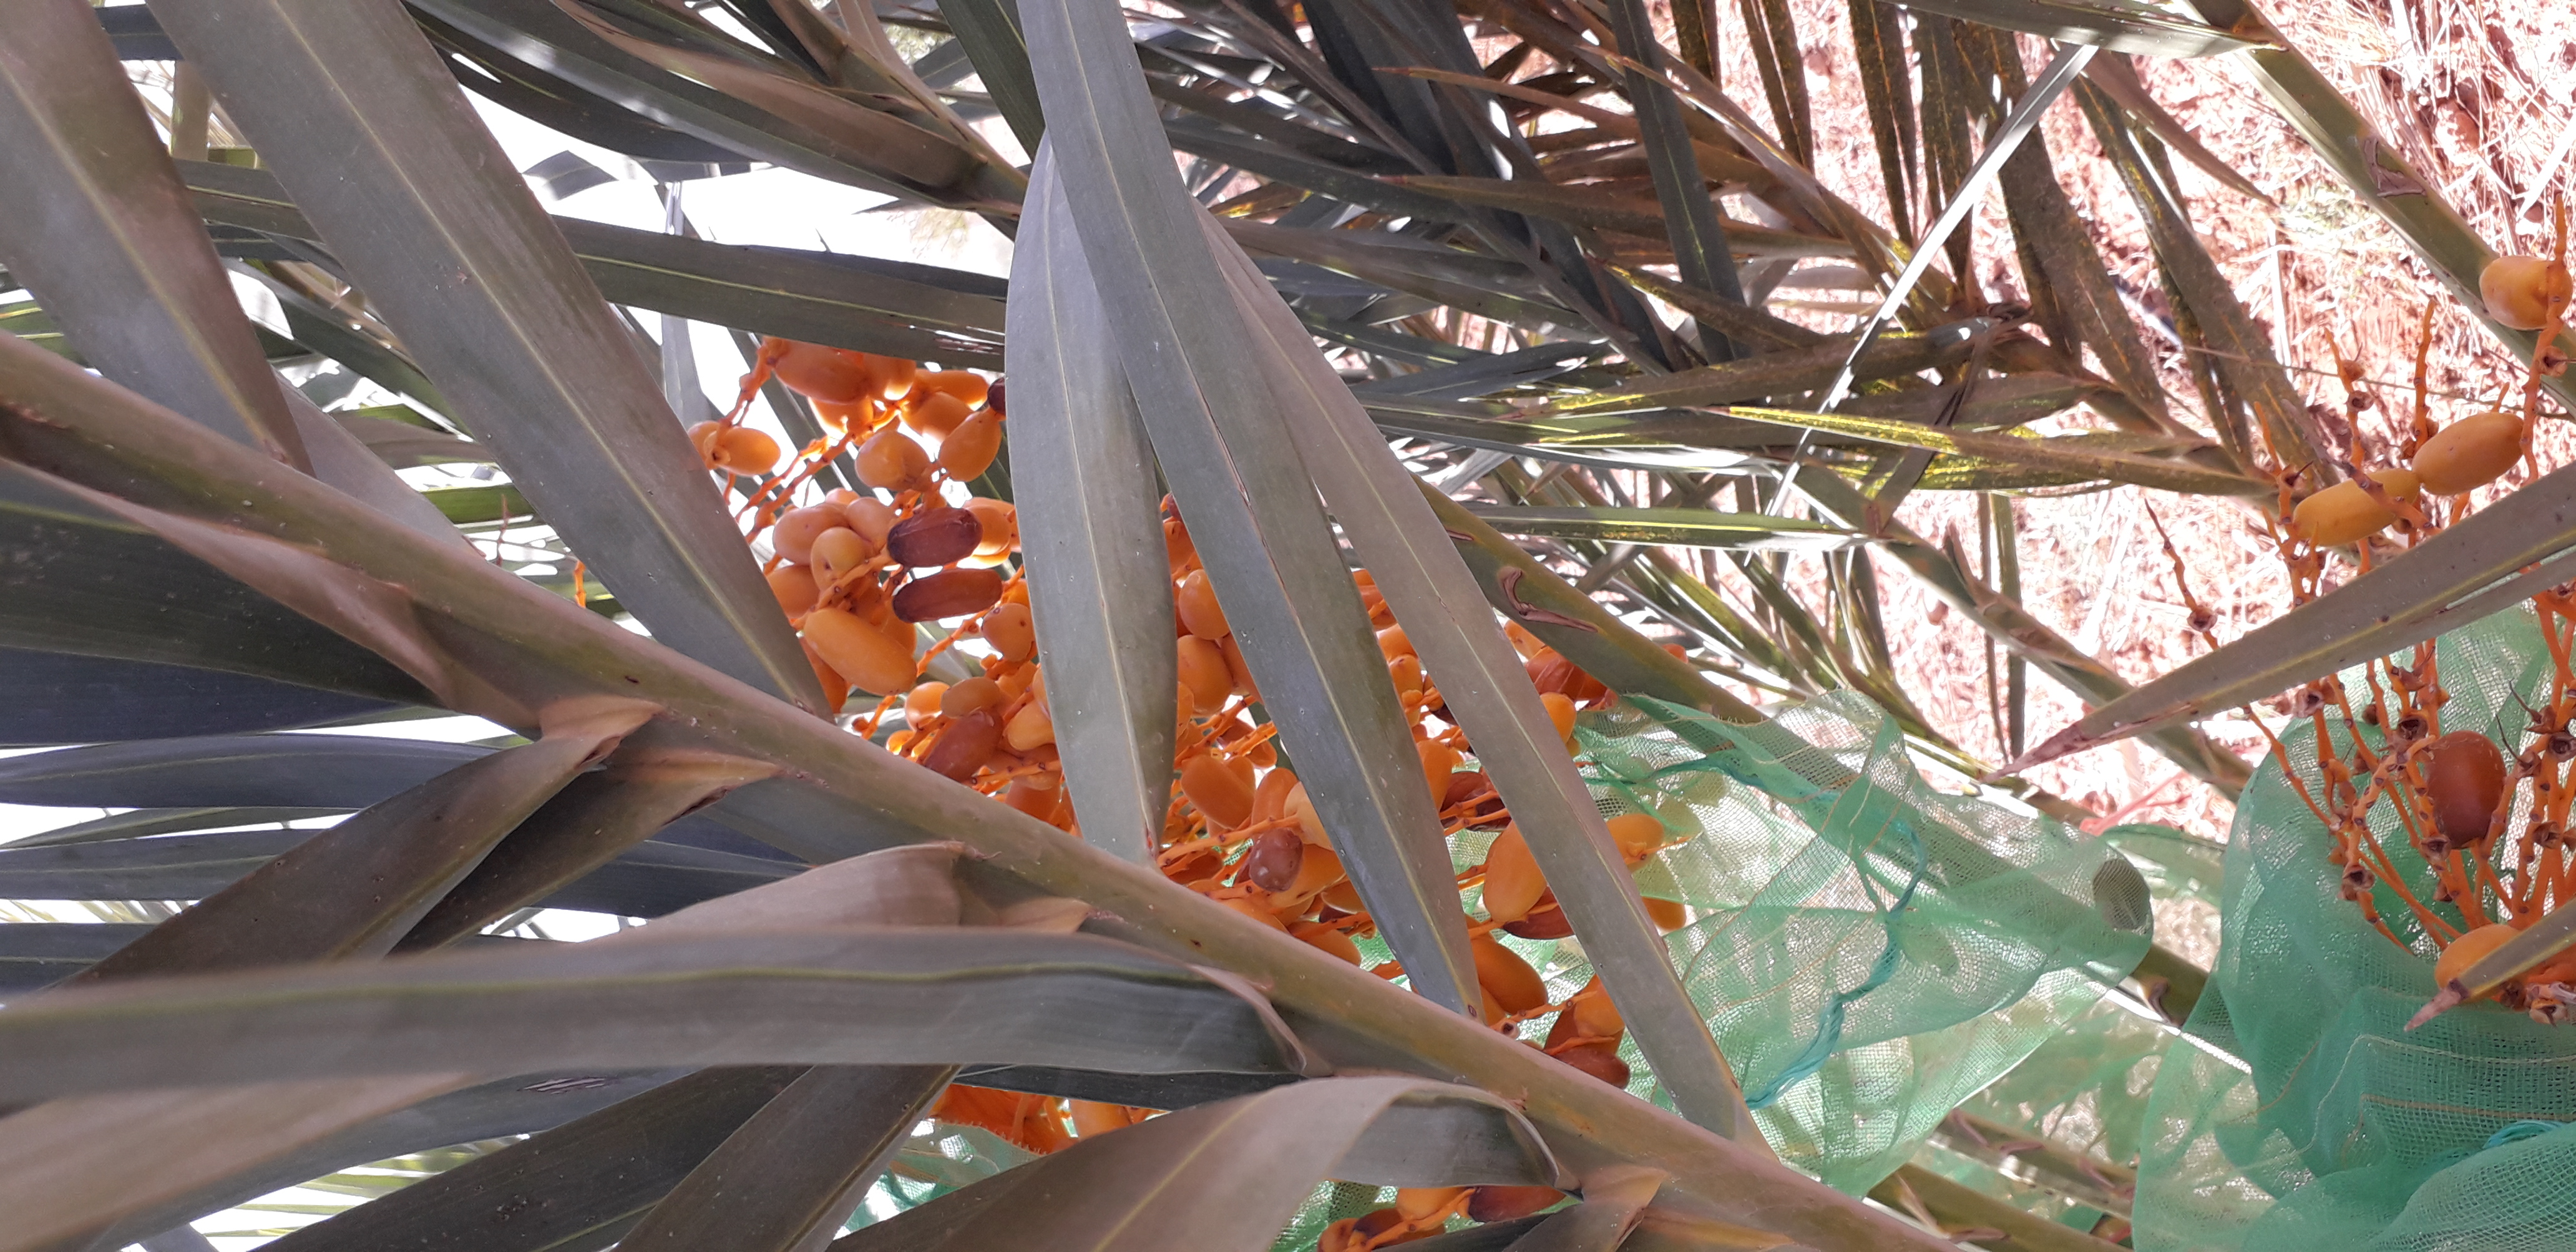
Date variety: kholt